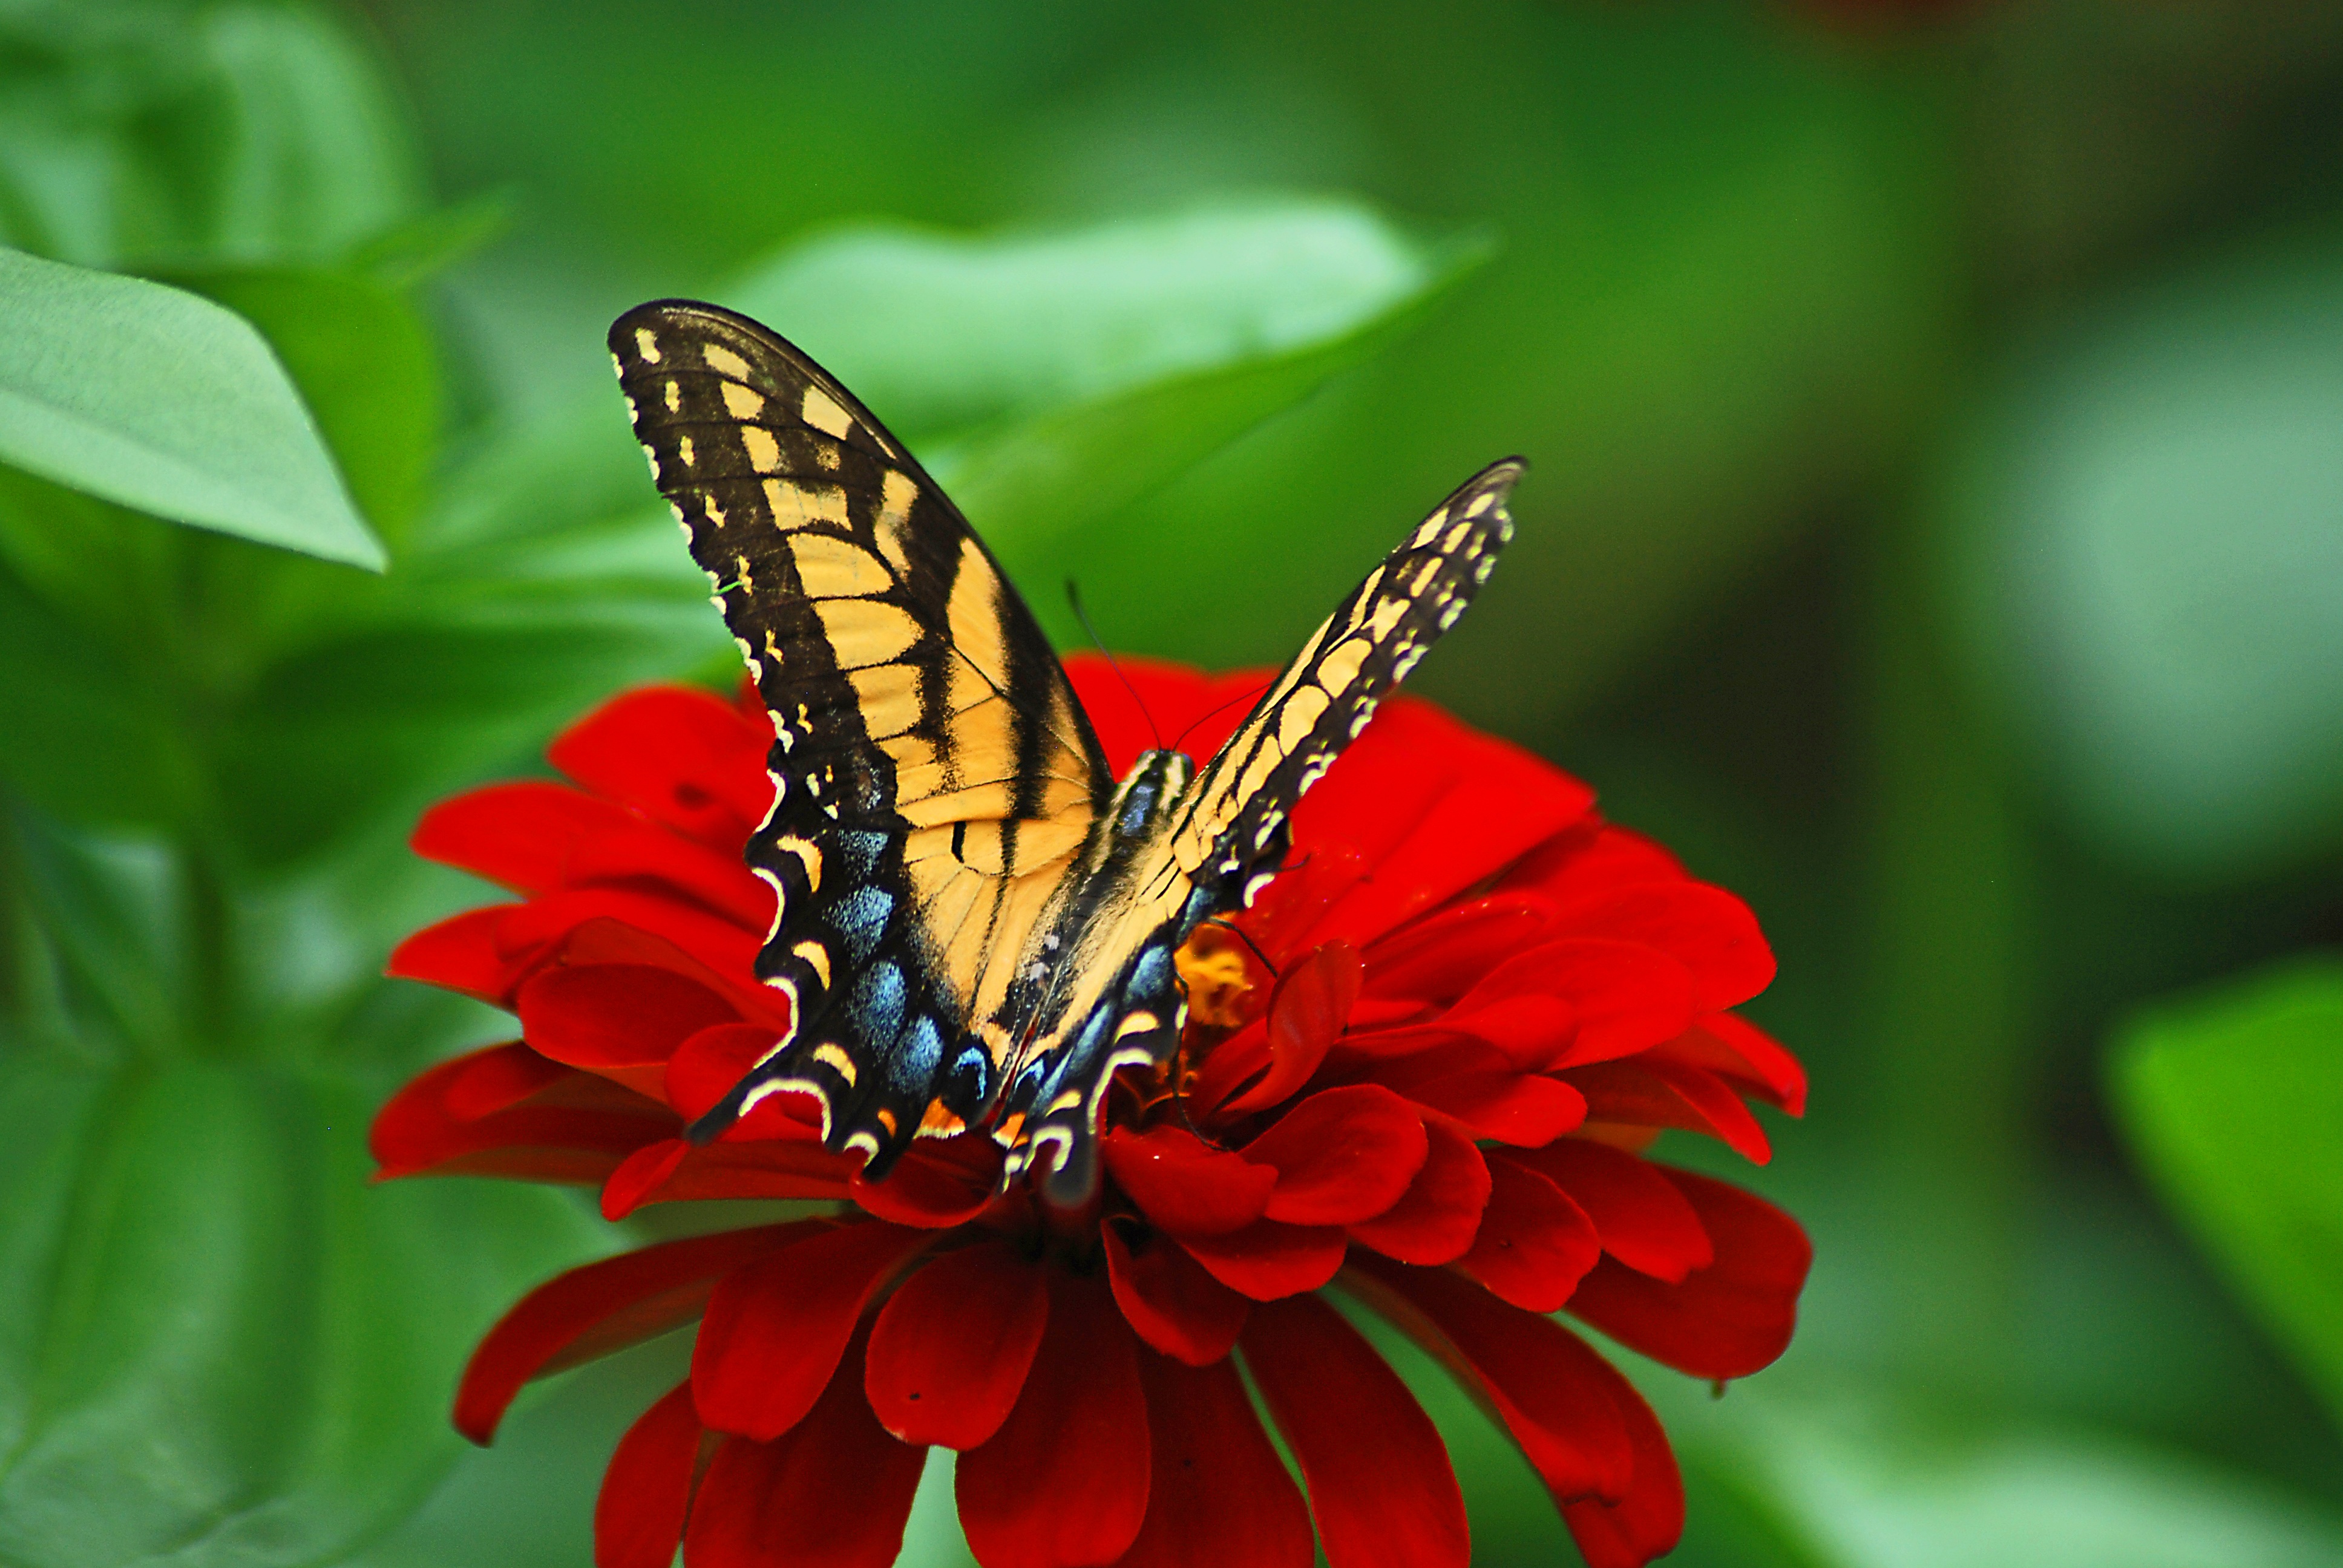
nature, plant, field, photography, meadow, flower, petal, bloom, spring, green, red, insect, natural, botany, butterfly, yellow, flora, fauna, invertebrate, flowers, close up, monarch butterfly, nectar, macro photography, arthropod, pollinator, plant stem, moths and butterflies